Rufus Wheeler Peckham (1809–1873)

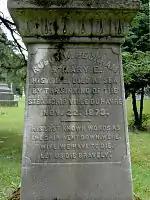
Inscription on Peckham's cenotaph at Albany Rural Cemetery

Peckham had three sons by his first wife, Isabella Adoline Lacey, who died on April 4, 1848, at the age of 35. Rufus Wheeler Peckham (1838–1909) followed in his namesake father's footsteps as a lawyer and in three of the positions that his father had held in New York: as the Albany district attorney (1869–1872), as a New York Supreme Court judge (1883–1886), and as a judge on the New York Court of Appeals (1886–1895). He remarried to Mary Elizabeth Foote (1830–1873).